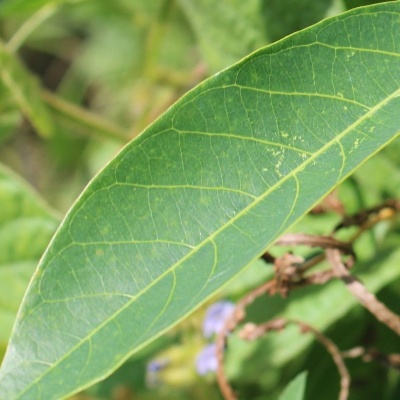
Crop: Cassava
Condition: green mite